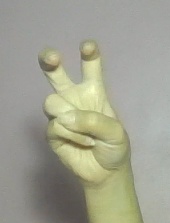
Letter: toot